Merlin series 3

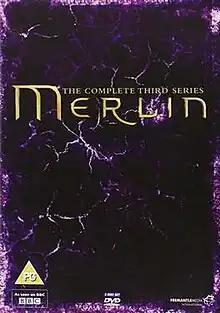
DVD cover

The third series of "Merlin" began on 11 September 2010. Series three regular cast members include Colin Morgan, Bradley James, Katie McGrath, Angel Coulby, Anthony Head, and Richard Wilson, as well as Emilia Fox joining the regular cast. John Hurt took his previous role as the voice of the Great Dragon but was no longer one of the regular cast (though he continued to provide the opening narration for the series). Series three consists of 13 episodes. The series three premiere was watched by 6.49 million viewers.